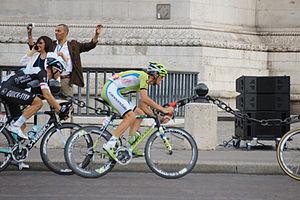
21è étape du Tour de France 2014, Evry-Paris Champs Elysées, photo prise à Paris au pied de l'Arc de Triomphe.
Alessandro De Marchi est un coureur cycliste italien, membre de l'équipe CCC.